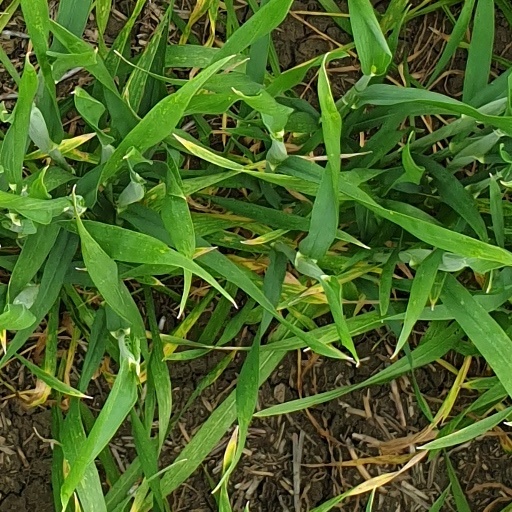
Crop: wheat